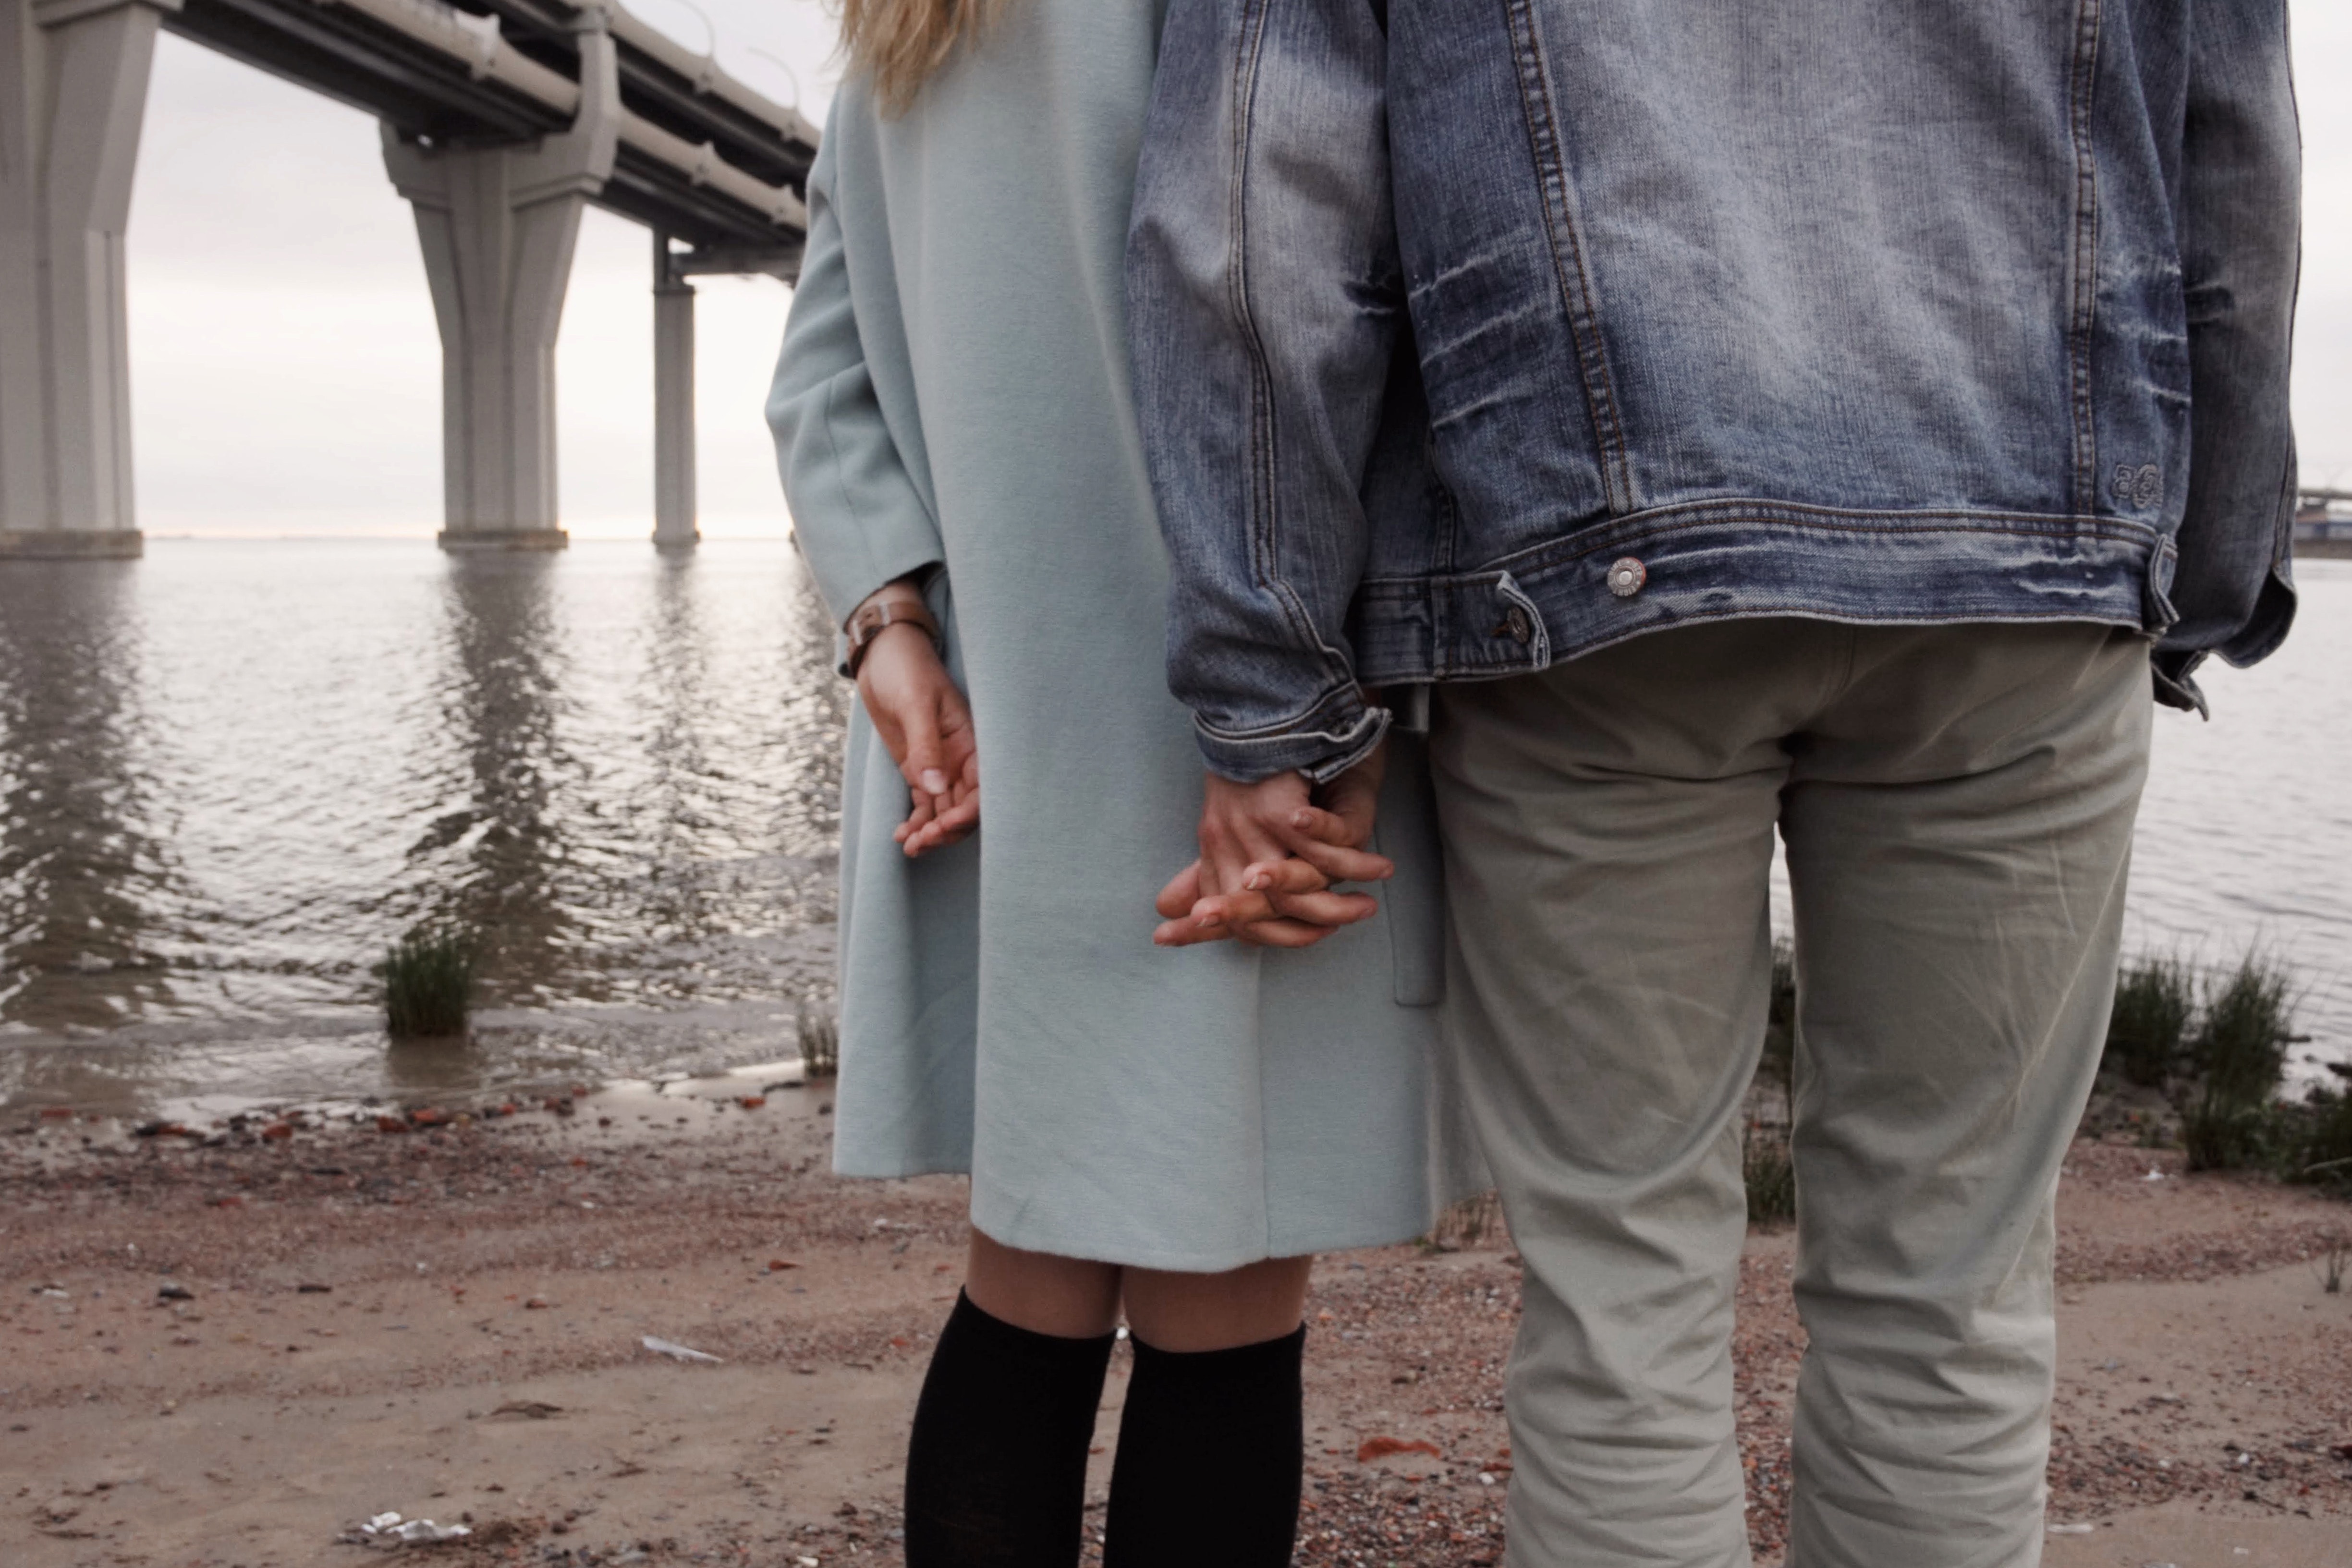
clothing, footwear, fashion, standing, leg, jeans, outerwear, joint, denim, shoe, photography, knee, human leg, jacket, boot, beige, coat, waist, gesture, style